Diu Island

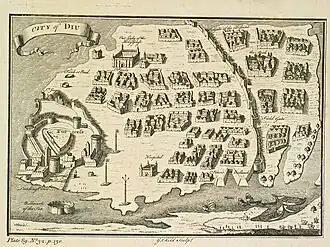
Map of Diu, 1729 (G. Child Sculpt., engraved by G. Child)

The town of Diu and Diu Fort are located on the island. There is also a domestic airport, Diu Airport.